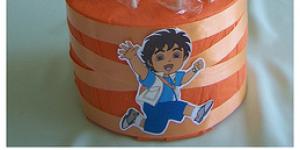
galletas para decorar